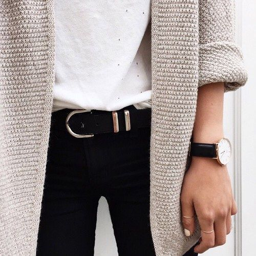
i like the belt and the watch even though i almost never wear either one